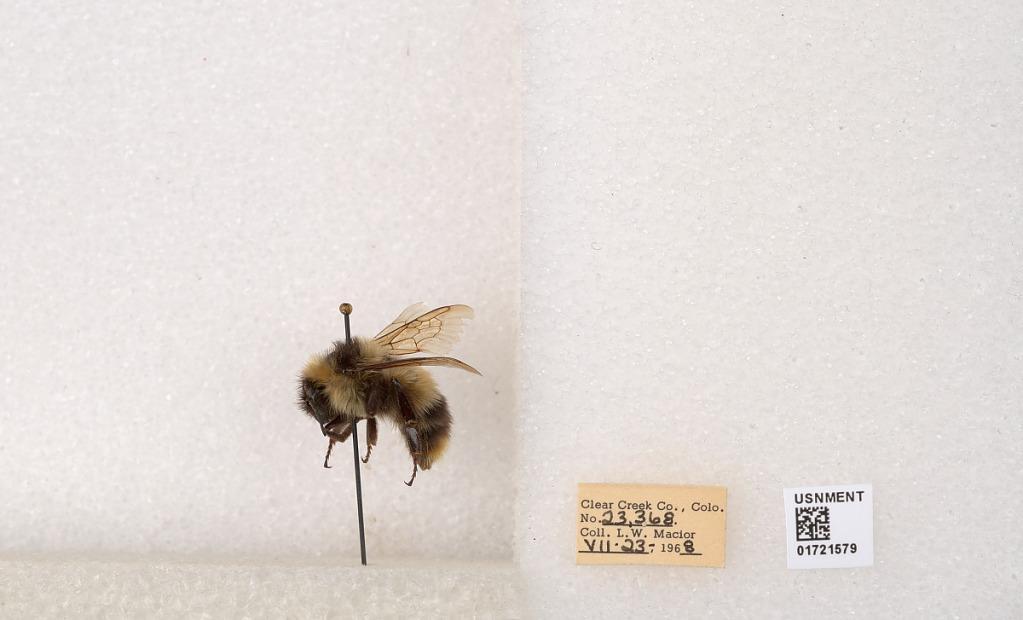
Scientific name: Bombus kirbyellus
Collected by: L. Macior
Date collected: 1968-7-23
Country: United States
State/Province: Colorado
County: Clear Creek
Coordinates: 39.6891, -105.644